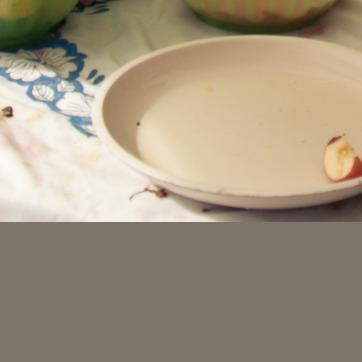
Material: ceramic